Wilson, Michigan

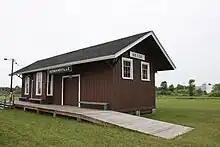
Wilson's former railway station on display at the IXL Historical Museum.

The Chicago and North Western Railway built a station at the community in 1872–73 to serve local charcoal kilns, which was originally called Ferry Switch. The first school in Wilson opened in 1881–82. A post office, originally called Myra, opened in the community on February 24, 1881; Daniel McIntyre was the first postmaster. The post office was renamed to Wilson on November 1, 1881, after local sawmill owner Frank D. Wilson, who then became postmaster. The railway station closed in 1950.